Gonimbrasia belina

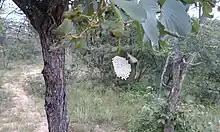
Mopane worm egg cluster

Larvae eat a wide range of plants including mopane, "Carissa grandiflora", "Diospyros", "Ficus", "Rhus", "Sclerocarya afra", "Terminalia" and "Trema". After hatching, mopane worm leave host plants without leaves, depriving browsing species of food sources.